North Abington station

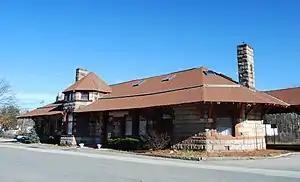

North Abington station is a former railroad station in North Abington, Massachusetts. It is located across from the intersection of Harrison Avenue and Railroad Street, along what is today the Massachusetts Bay Transportation Authority's Plymouth/Kingston Line, and is now home to the Abington Depot restaurant.